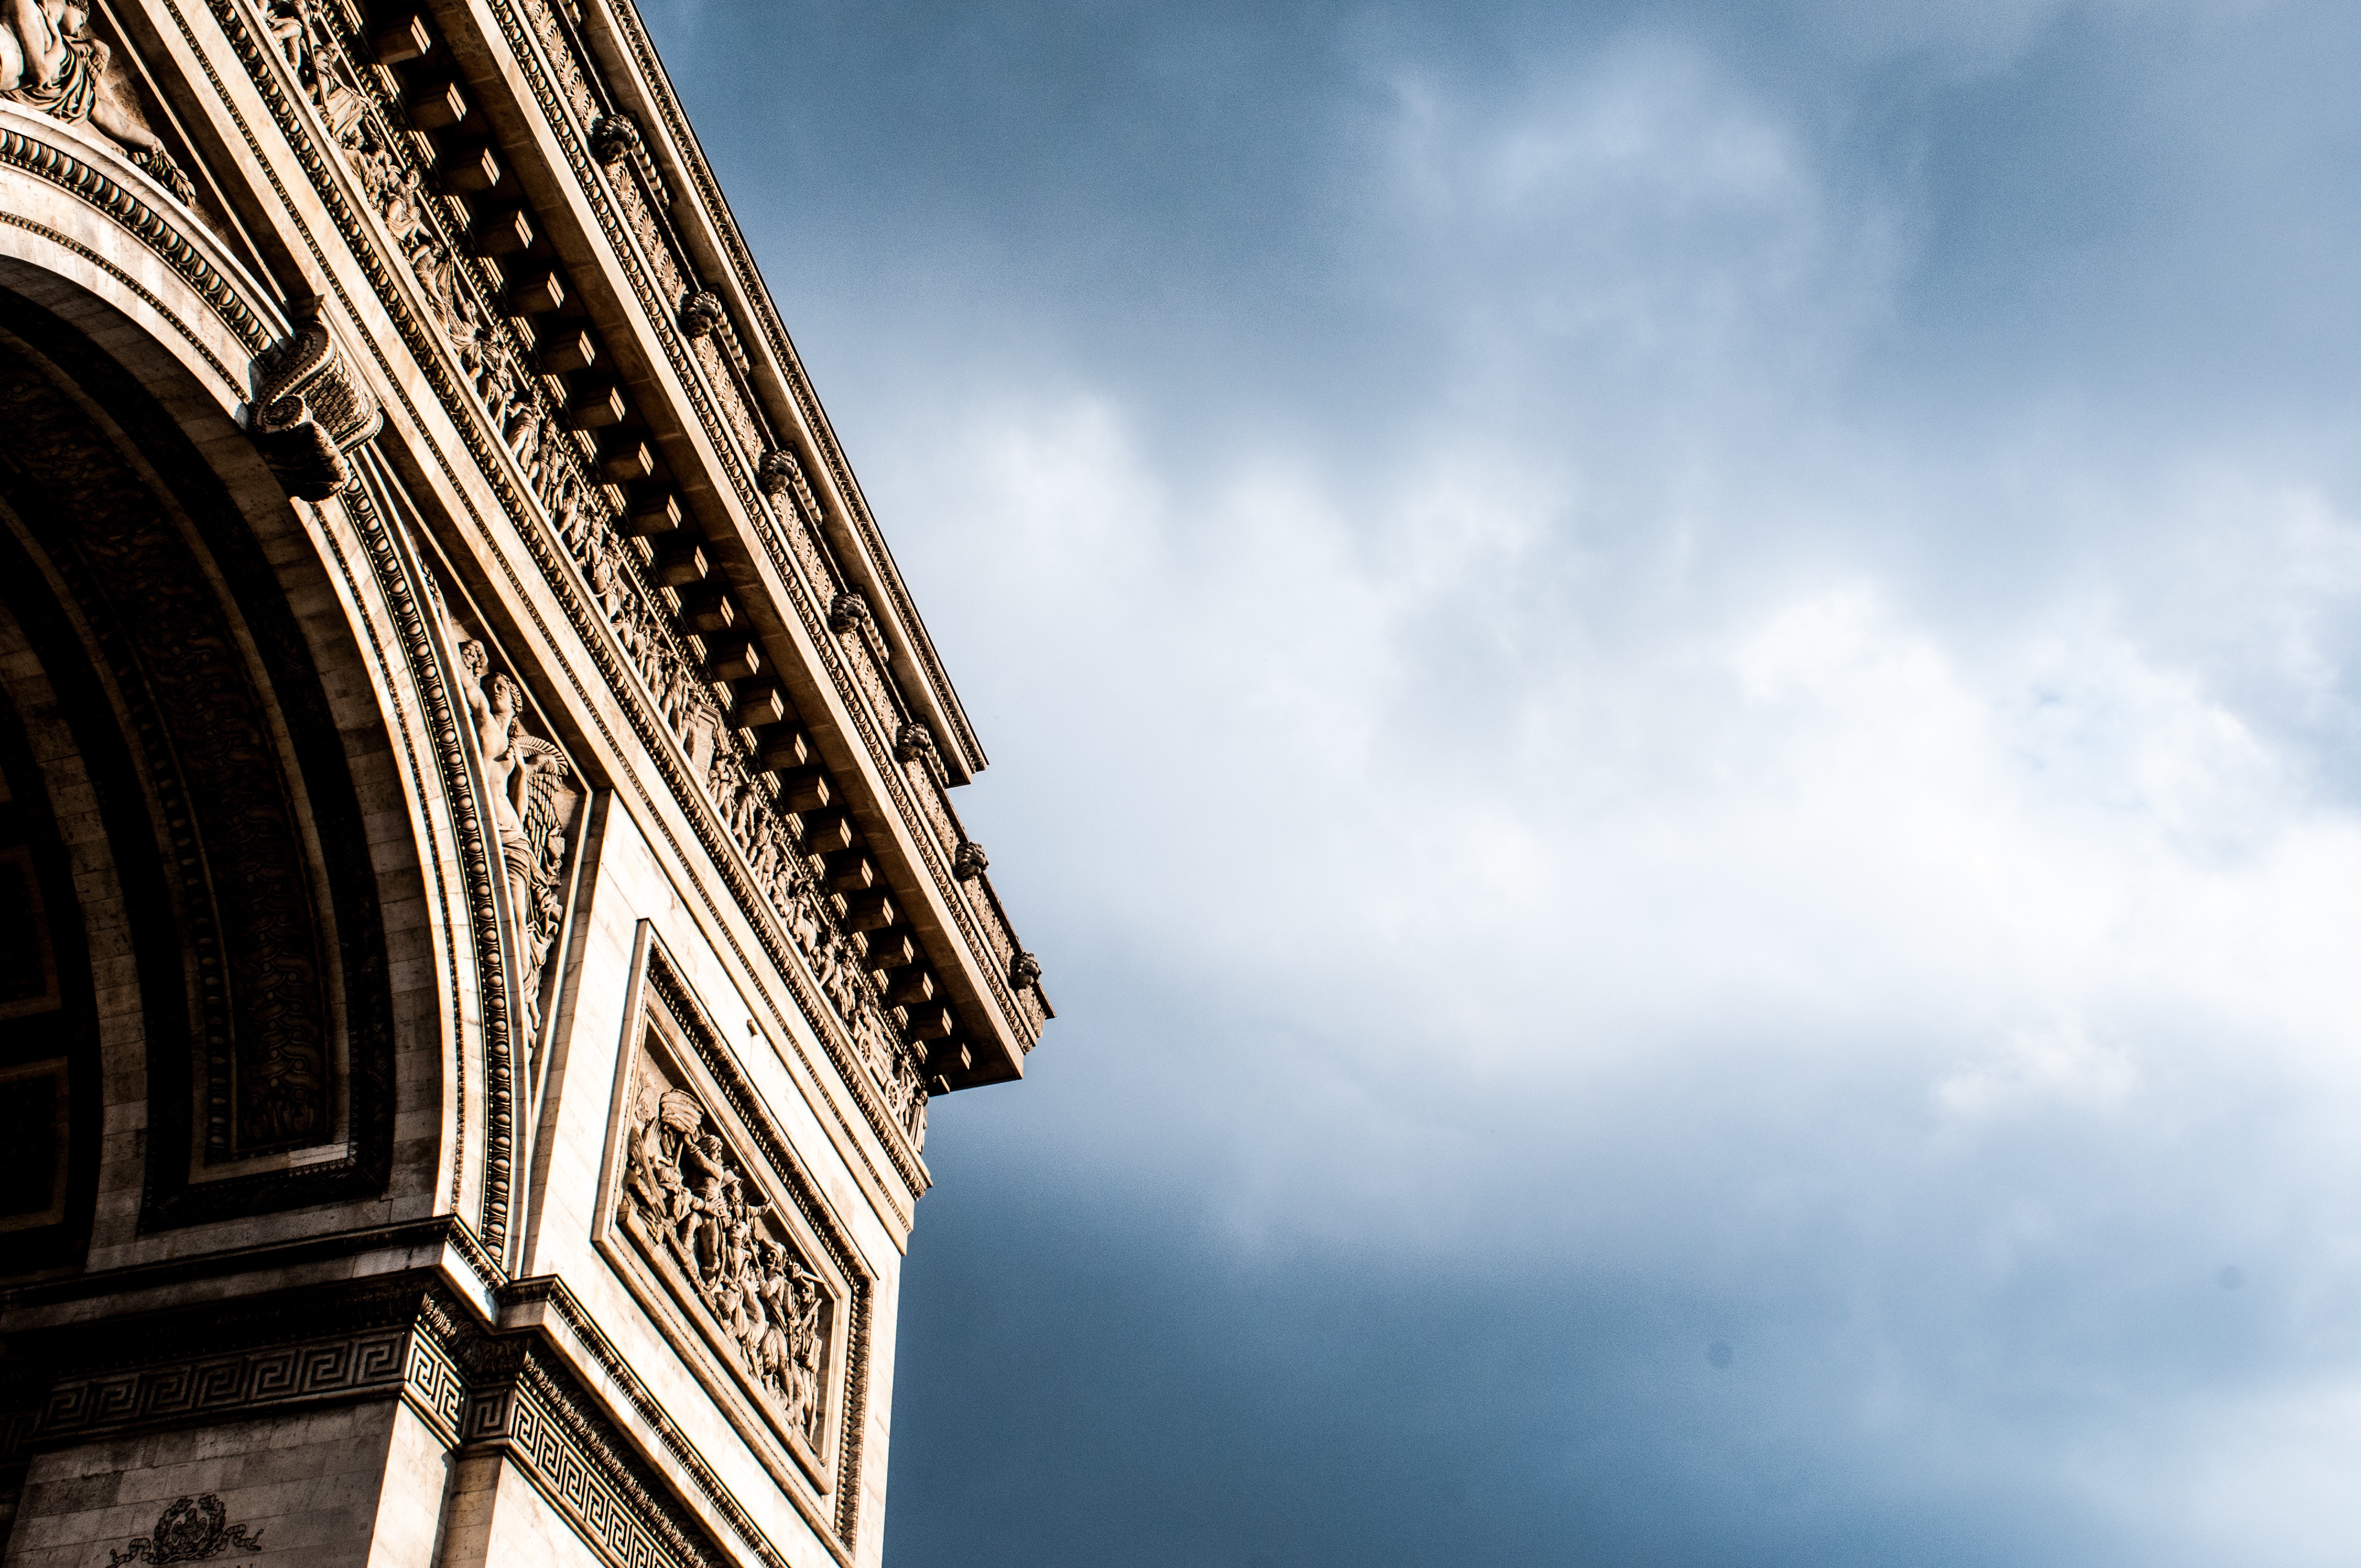
cloud, architecture, sky, sunlight, skyscraper, cityscape, tower, landmark, blue, tower block, urban area